56th Filmfare Awards

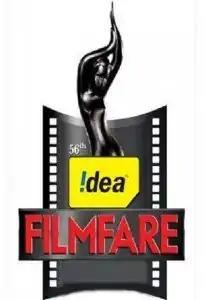
56th Filmfare Awards

The 56th Filmfare Awards were held on 29 January 2011 at the Yash Raj Studios in Mumbai, honouring the best in film for the year 2010. The nominations were announced on 13 January. The date of the function was unusual because generally the awards are hosted on the last Saturday of February. The date of the telecast is 6 February 2011.